Environmental policy of the first Donald Trump administration

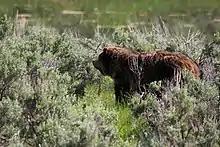
Yellowstone grizzly

On August 17, 2020, the Trump Administration finalized and announced its decision to open the ANWR to drilling. Interior Secretary David Bernhardt, formerly an oil industry lobbyist, said that the administration's oil and gas leasing program could "create thousands of jobs" and "mark a new chapter in American energy independence." Trump's decision had been seen as a way to make the opening of the region to drilling harder to undo should a new administration be voted in during the November 2020 presidential election.